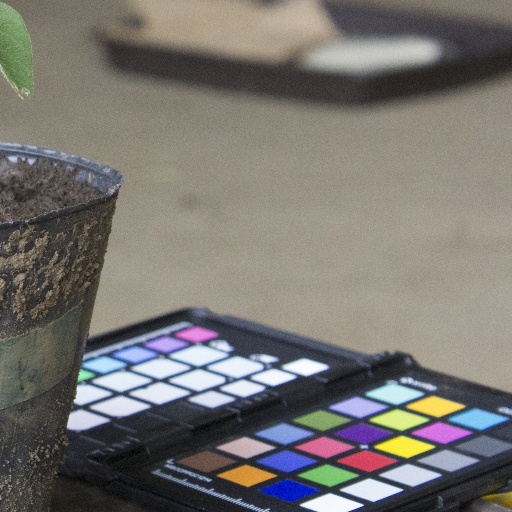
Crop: soybean